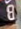
Number: 8